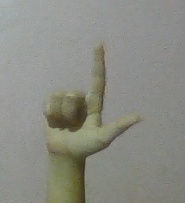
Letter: laam